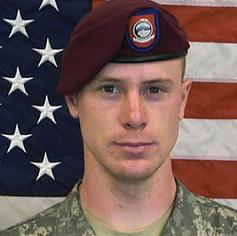
Age: 22